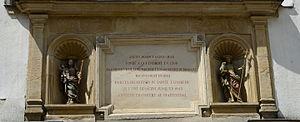
L'hospice Saint-Jean est un ancien hospice situé au niveau de la rue Münster dans le quartier du Grund à Luxembourg. Depuis 1997, le Musée national d'histoire naturelle occupe le bâtiment.